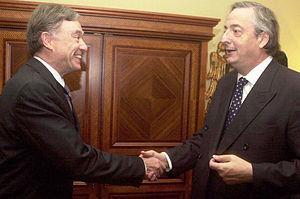
Le président allemand Horst Köhler et Nestor Kirchner, le 12 janvier 2004 à Mexico..